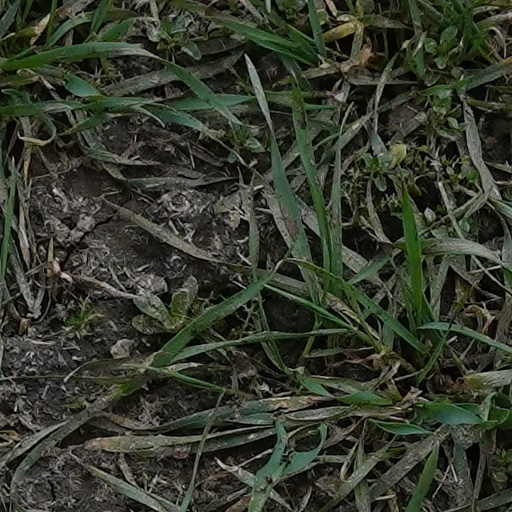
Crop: wheat